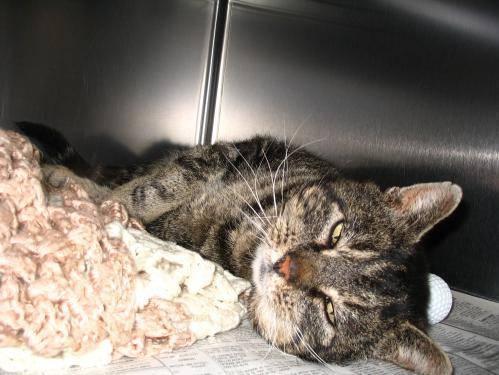
cat